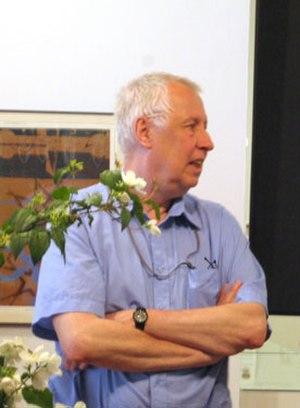
Hans-Peter Feldmann est un artiste contemporain allemand.